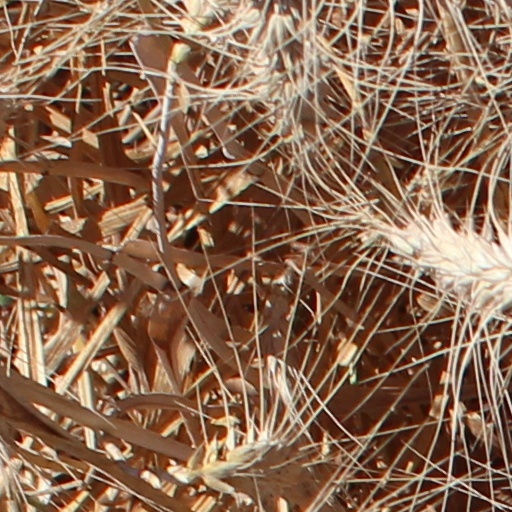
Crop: wheat